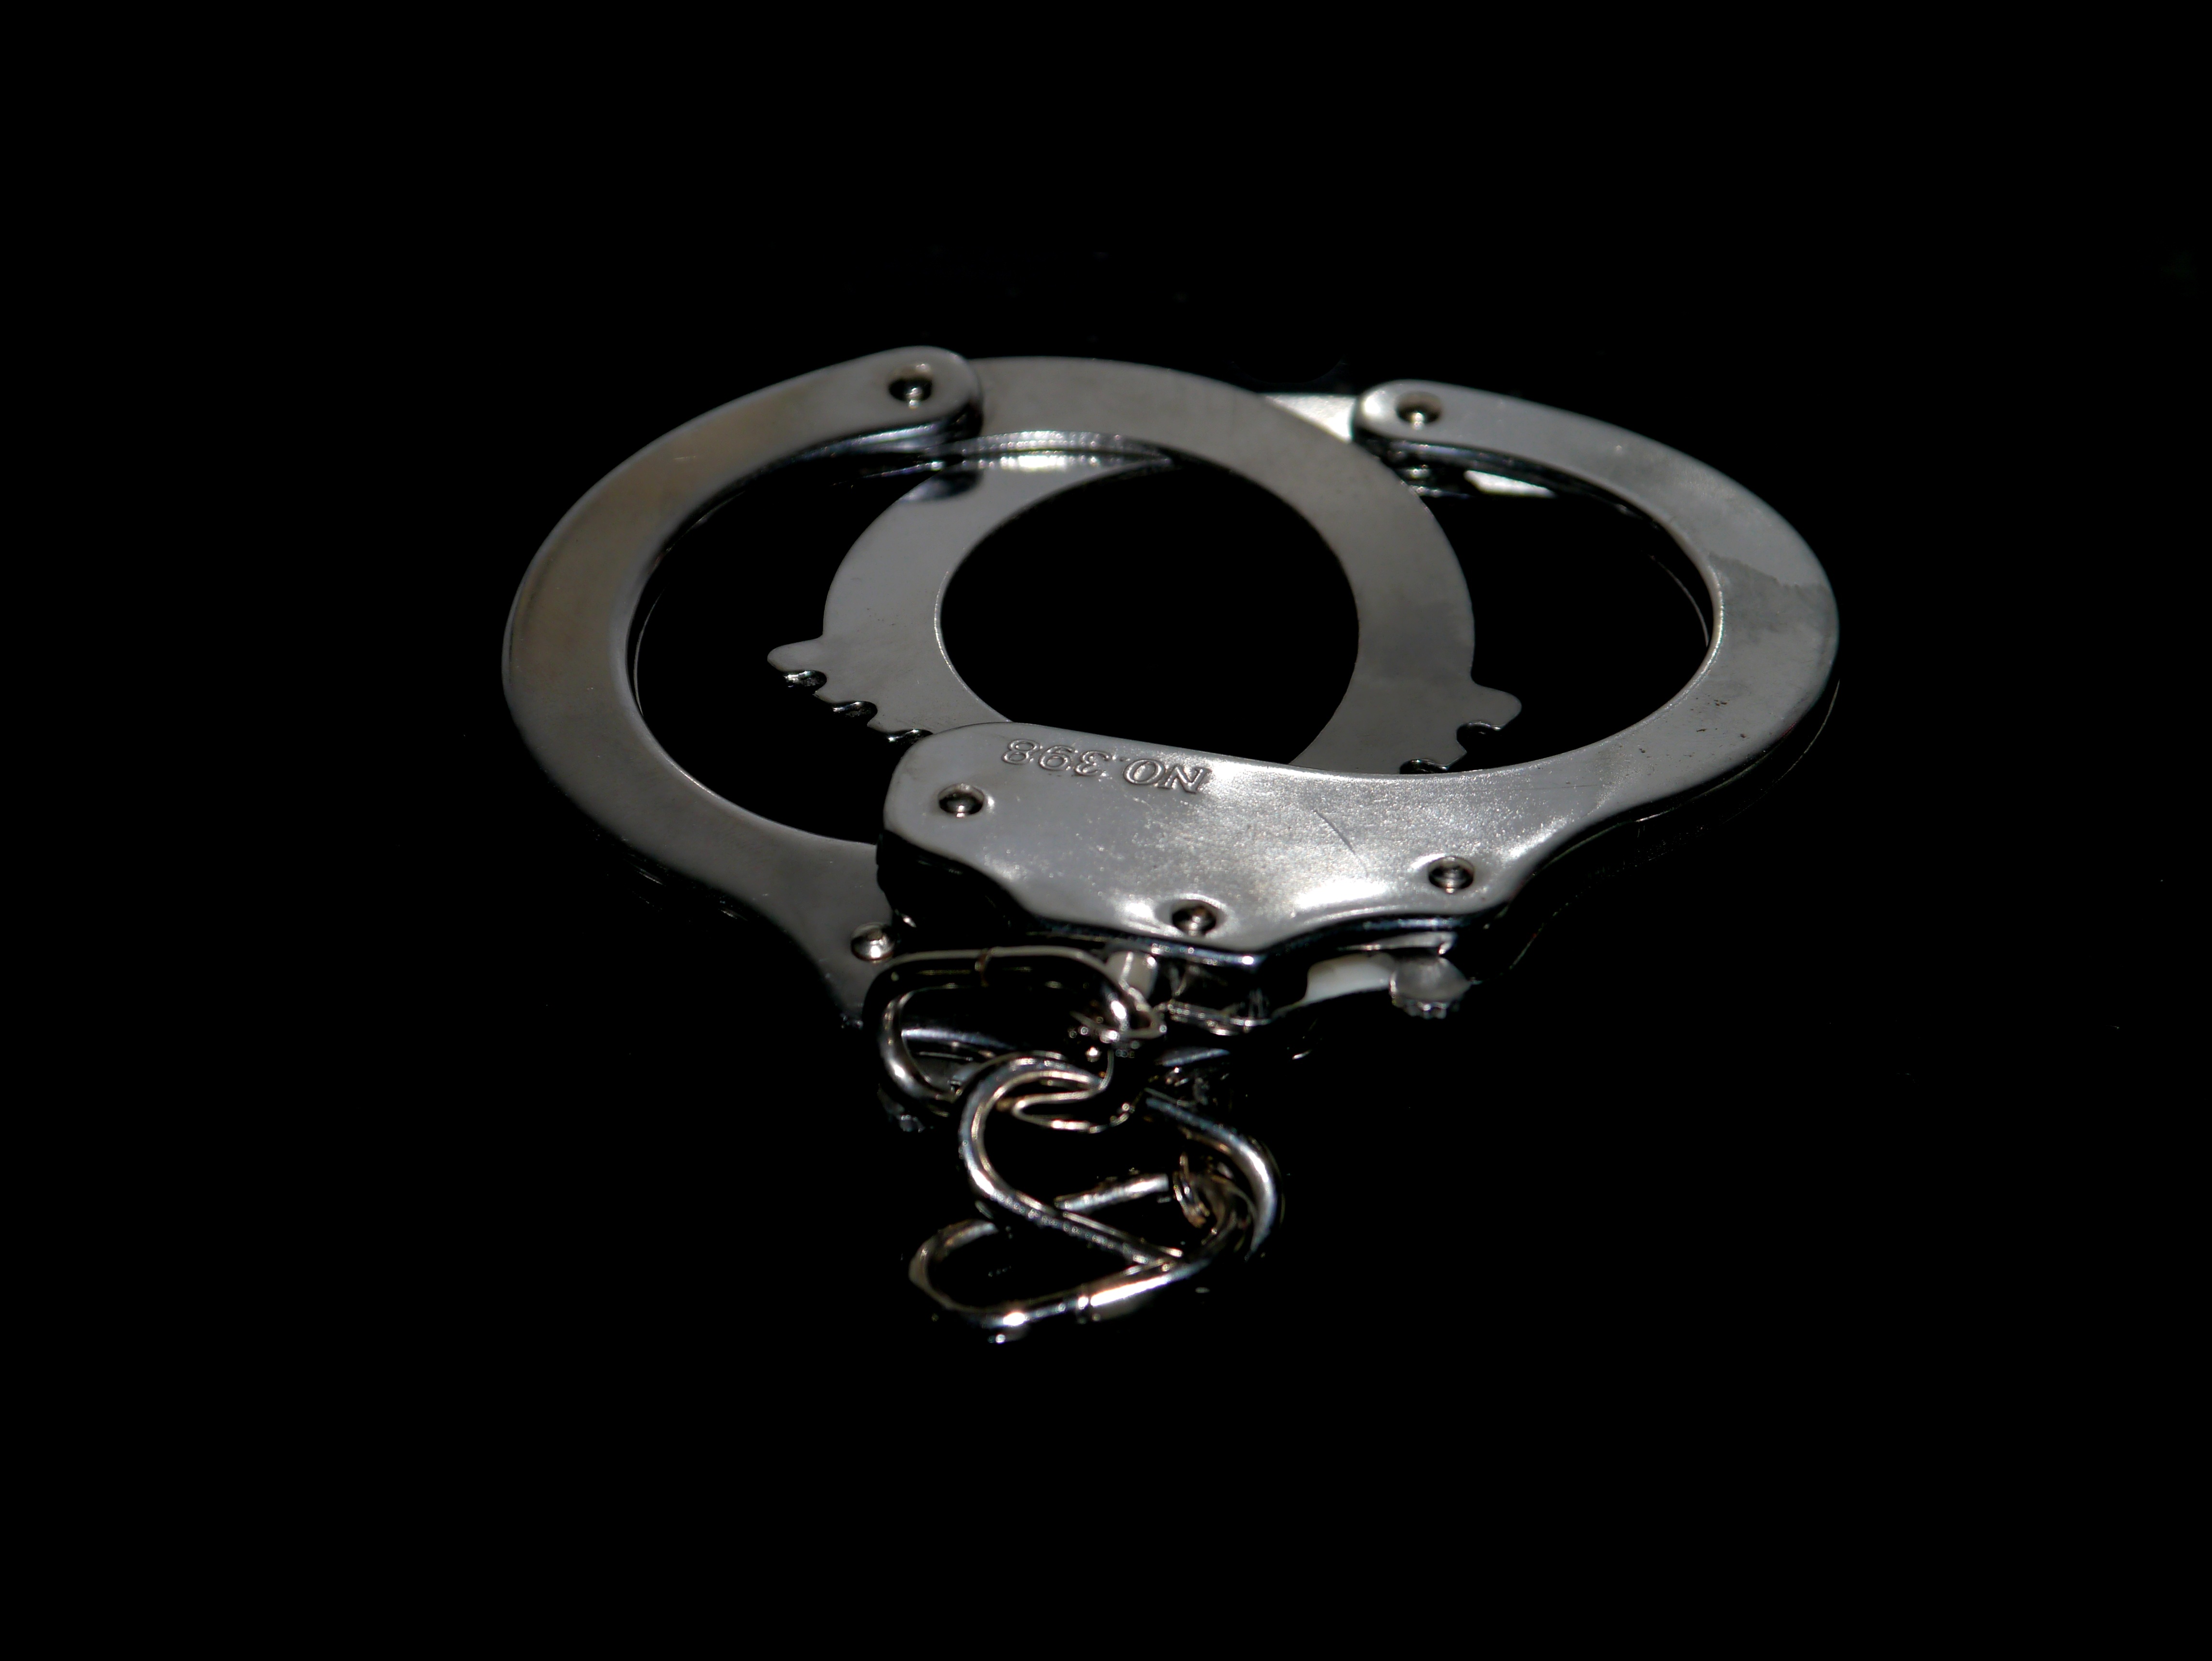
hand, chain, steel, metal, circle, jewellery, font, silver, caught, 8, rings, handcuffs, black silver, fashion accessory